Jang Eui-soo

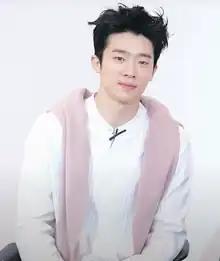
Jang Eui-soo in September 2020.

Jang Eui-soo (born January 22, 1990) is a South Korean model and actor. He gained widespread popularity after starring in the BL drama "Where Your Eyes Linger" (2020).